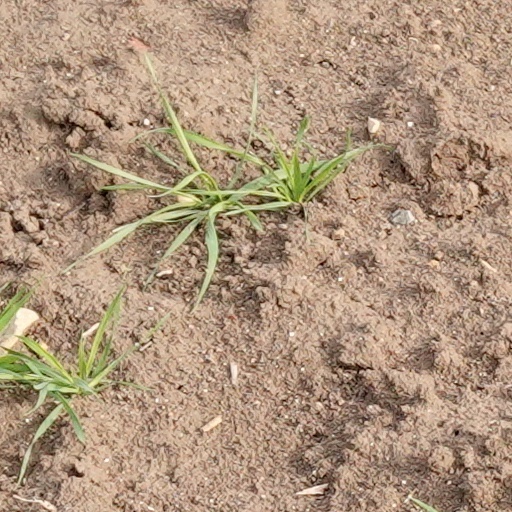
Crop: wheat